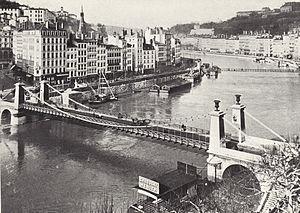
Le pont la Feuillée ou pont de la Feuillée est un pont franchissant la Saône à Lyon.
Le Lion de la Feuillée est un monument du Jardin botanique de Montréal.
Durant la Troisième République, Lyon quitte progressivement la grande histoire, pour se fondre dans le moule des grandes cités industrielles françaises. Marquée par ses maires successifs, elle se développe largement, voyant sa population et son industrie prospérer. Plus particulier est son attachement à un certain radicalisme républicain, édifié et entretenu, qui se dresse contre l'influence de l'Église, en proie à de graves difficultés.
Lyon, du Premier au Second Empire, évolue considérablement. Vivant un « âge d'or » économique grâce à la soie, la cité connait une puissante expansion urbaine et commence son industrialisation. Sa population, souvent aux avant-gardes des combats républicains et anticléricaux, se soulève à plusieurs reprises.